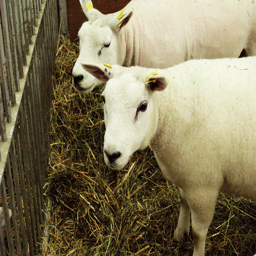
Two tagged sheep are standing on a blanket of straw inside a pen.
A close up of two sheep in a caged pen.
There are two sheep standing in the hay.
Two sheep with yellow tags in their ears standing in hay.
Two sheep with hay next to a gate.